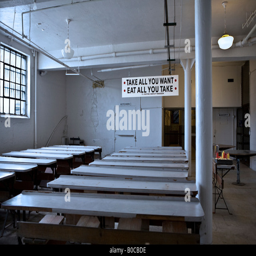
image looking over and into the empty dining hall for the inmates